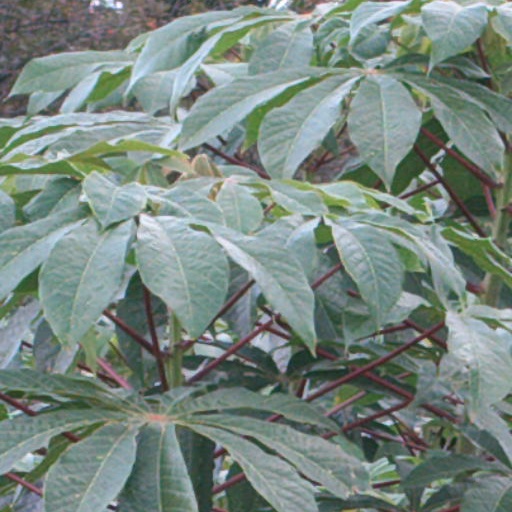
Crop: cassava